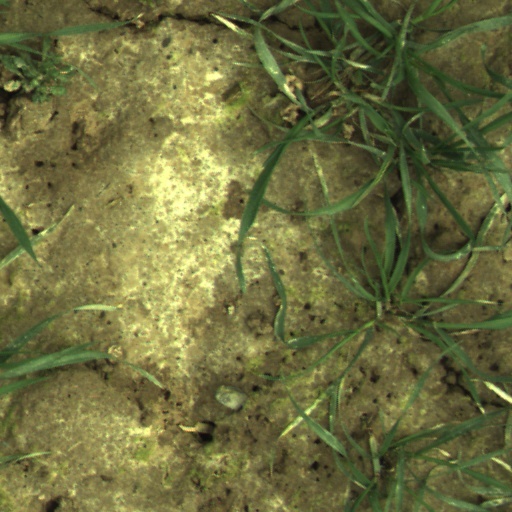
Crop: wheat